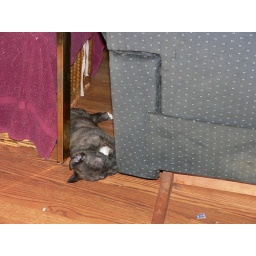
All the puppies like to sleep next to the chairs in the family room. This is Sopa sleeping next to Walt's chair.